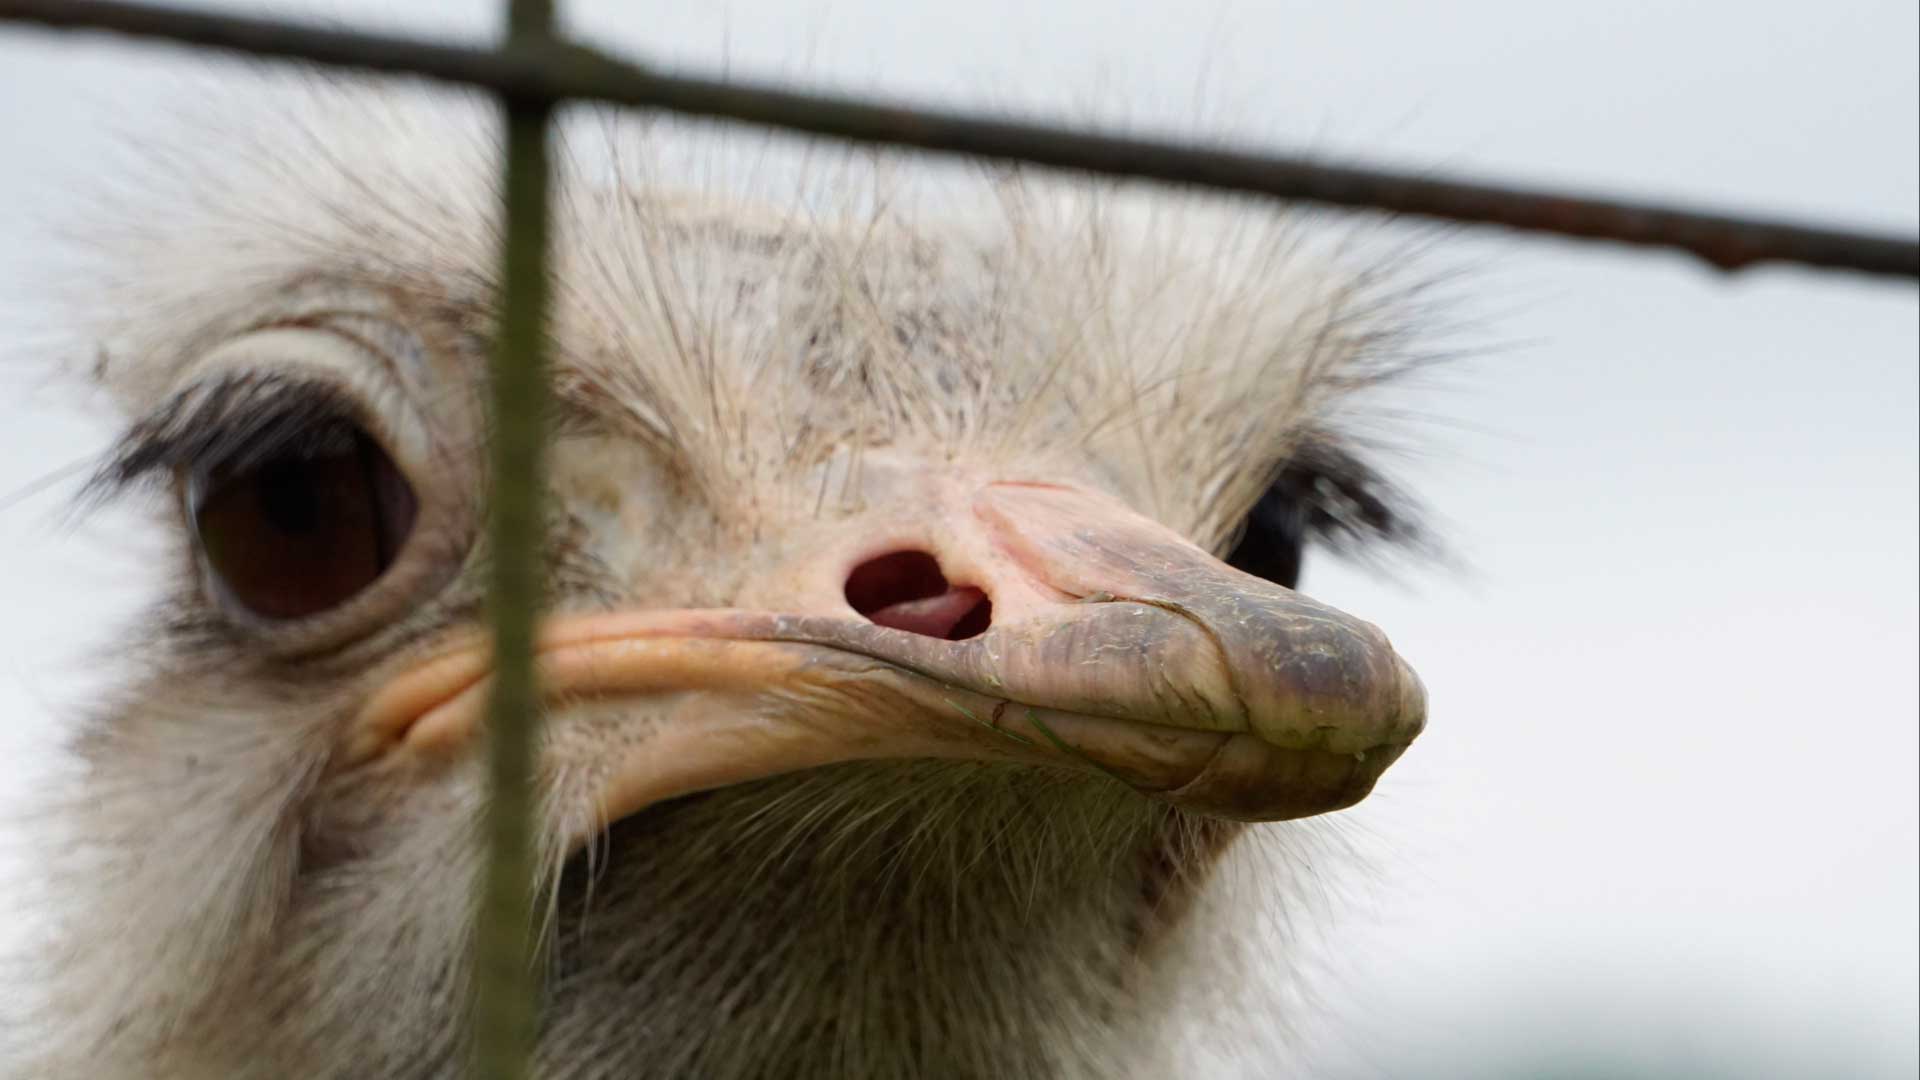
ostrich, bird, vertebrate, ratite, flightless bird, close up, beak, emu, Greater rhea, wildlife, snout, casuariiformes, photography